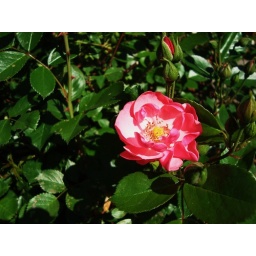
One of the first roses to open in this rose bush. June 7 2010.